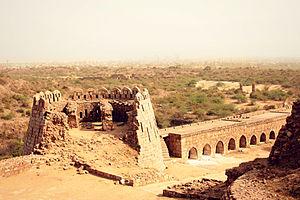
Tughlaqabad est une ancienne ville, qui fut la troisième ville successive construite dans ce qui est l'enceinte du Delhi actuel. Il en reste des vestiges, particulièrement de sa citadelle, au sud de Delhi